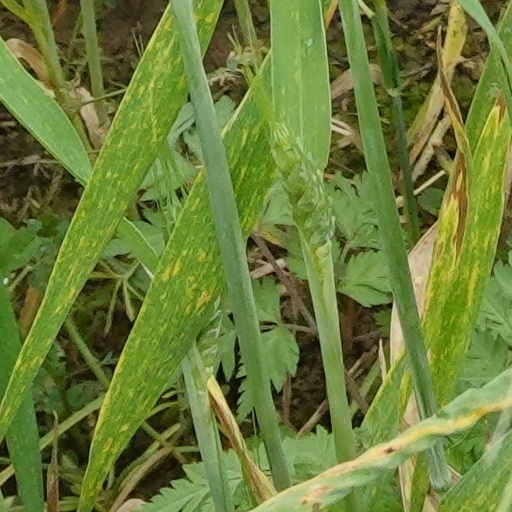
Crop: wheat